Christine Burns

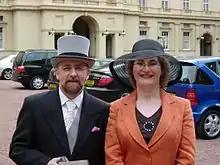
Stephen Whittle (OBE) and Christine Burns (MBE) at Buckingham Palace

For 2 years, the government took the issue no further. Then, in a judgment delivered at Strasbourg on 11 July 2002 in the case of Christine Goodwin v. the United Kingdom, the European Court of Human Rights held unanimously that: